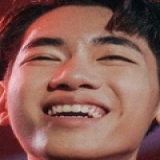
ca sĩ K Icm